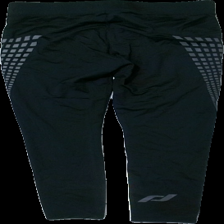
View: back
Type: Tights
Category: Ladies
Brand: Not in the list
Brand text on label: pro touch
Colors: Black, Grey
Material: 100% nylon
Pattern: Logo print
Cut: Tight
Size: 42
Season: All
Trend: Sports
Price range: 50-100
Recommended usage: Reuse
Description: tränings tights med tryck